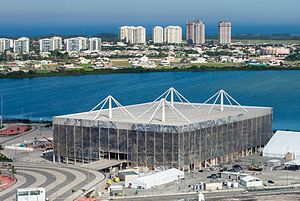
Danmark ved sommer-PL 2016 / Deltagere / Svømning
Danmark deltog med 21 sportsfolk i seks sportsgrene ved sommer-PL 2016 i Rio de Janeiro 7. til 18. september. Det danske PL-holds chef de mission var Michael Møllgaard Nielsen.